Sky position (RA, Dec in degrees): 132.684, 23.189
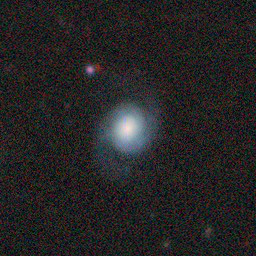
Galaxy morphology: Unbarred Loose Spiral Galaxies